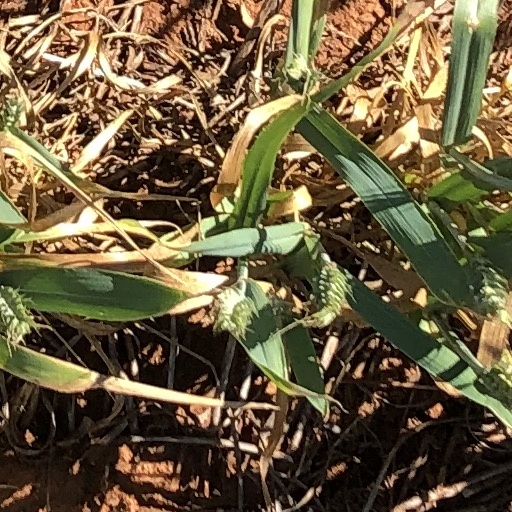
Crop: wheat